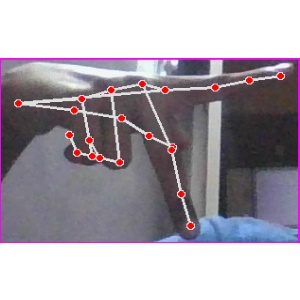
अक्षर: प